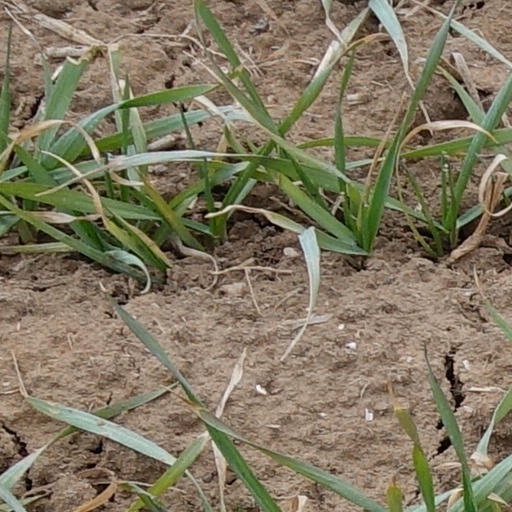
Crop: wheat